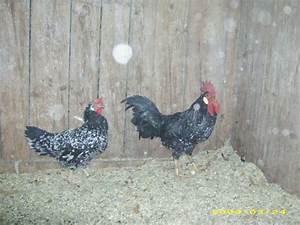
chicken